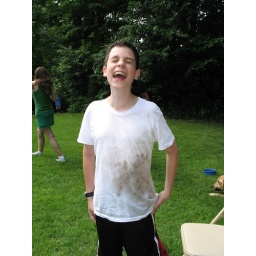
Frankie with a dirty shirt in Aunt Cindy's backyard.